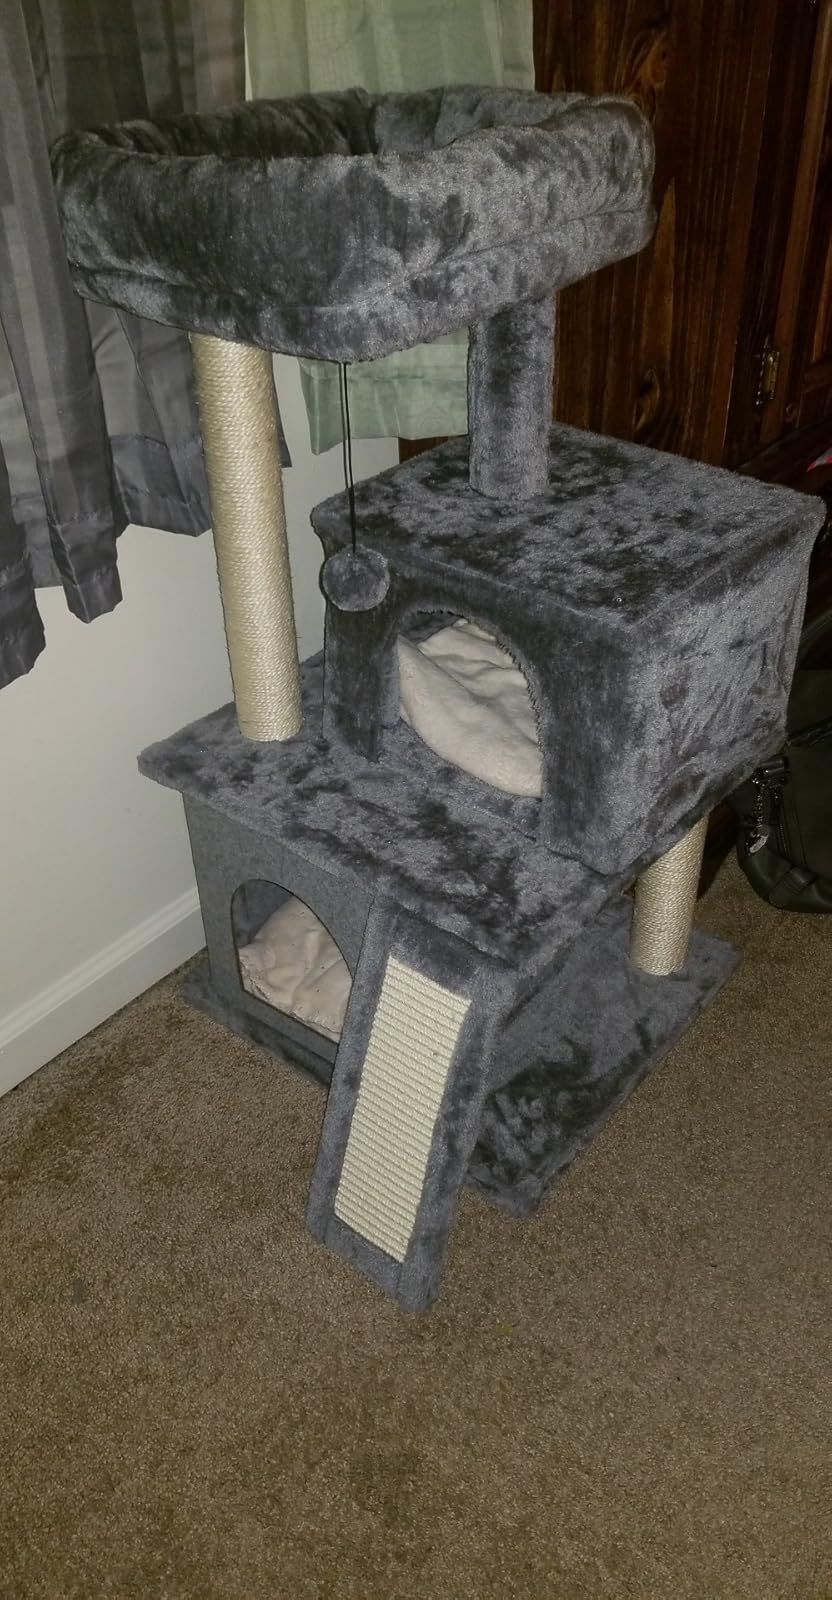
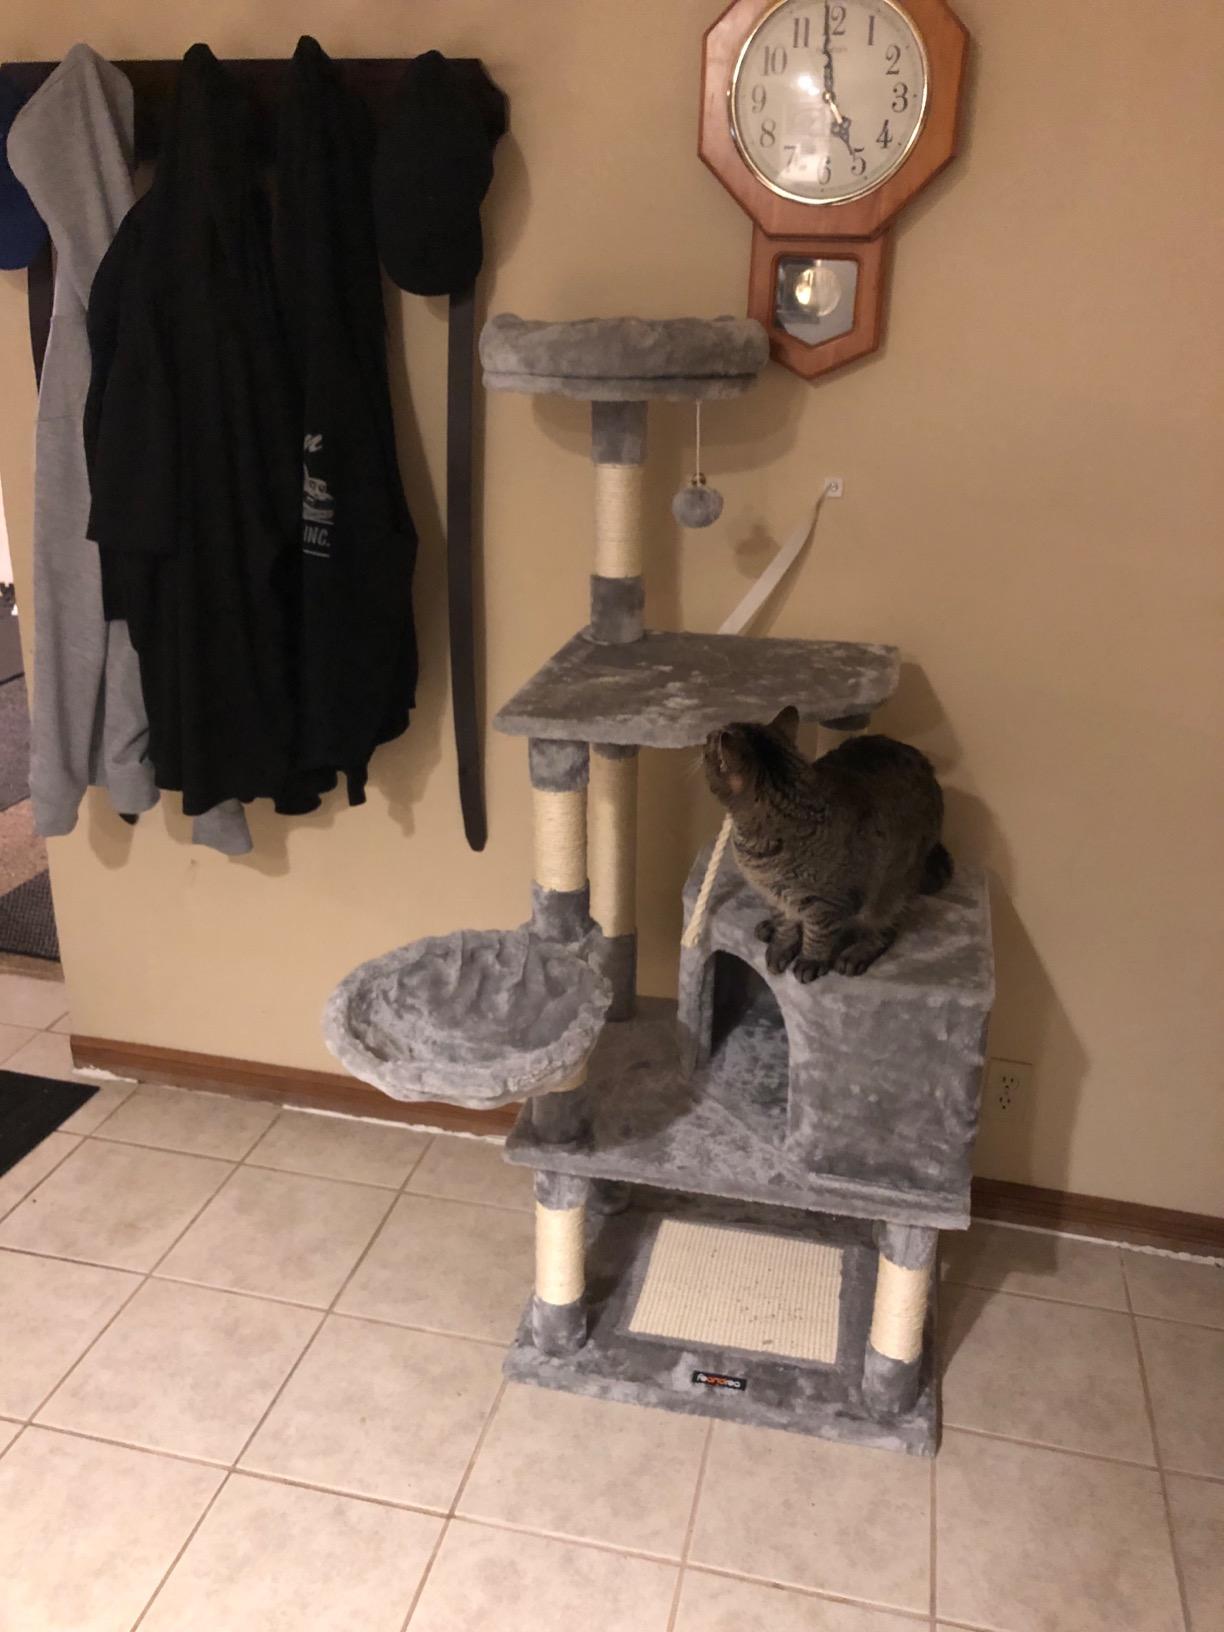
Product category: items_cat tree
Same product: no